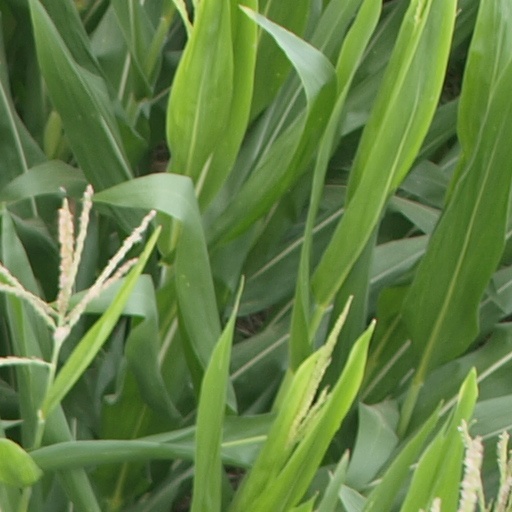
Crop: maize; corn